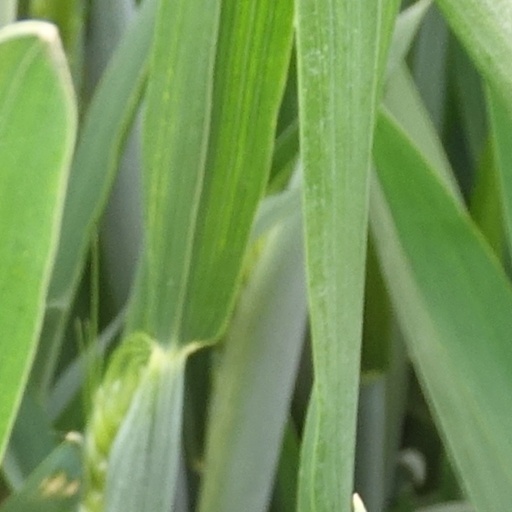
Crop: wheat